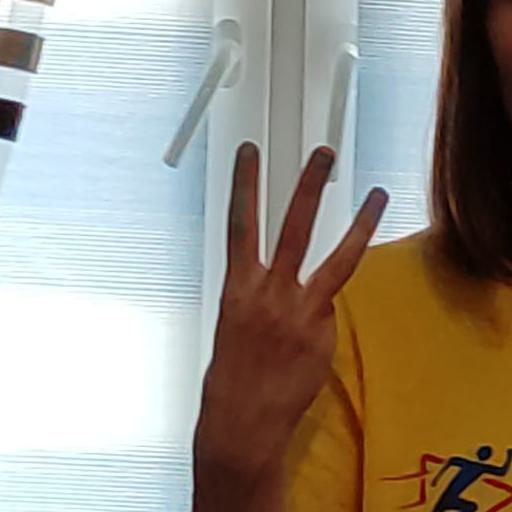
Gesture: three